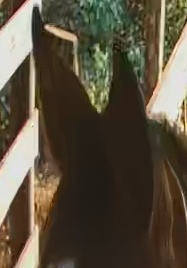
Face region: ears (position_of_ears)
Pain indicator: not_present